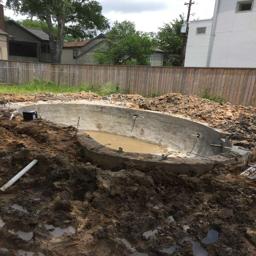
the pool began with a concrete pour .